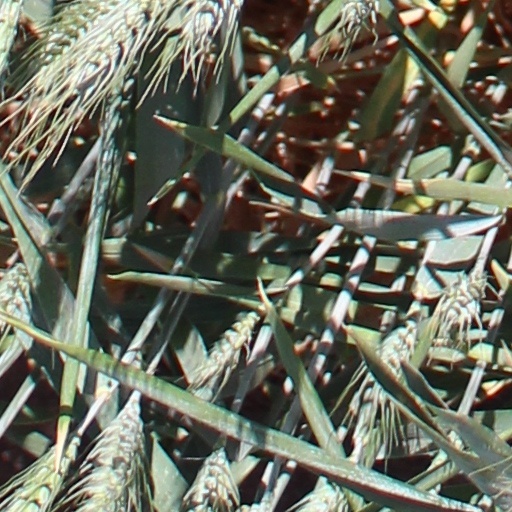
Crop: wheat